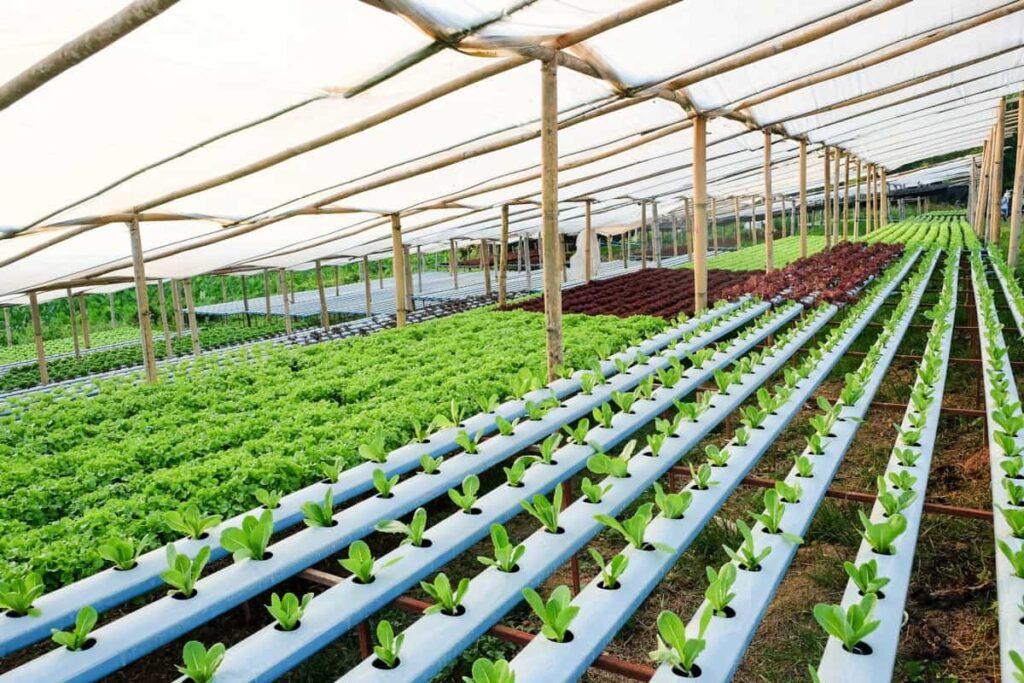
Kilimo cha kisasa kinachotumia vyombo vya plastiki vyenye rangi nyeupe aina ya mabomba marefu yaliyotobolewa kwa juu.Ndani yake mna maji,udongo na mimea.